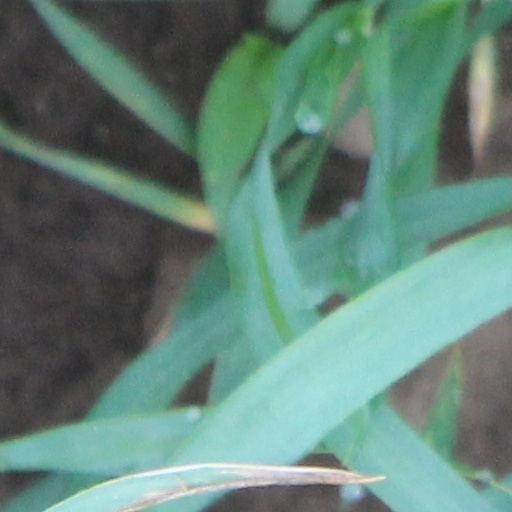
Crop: wheat